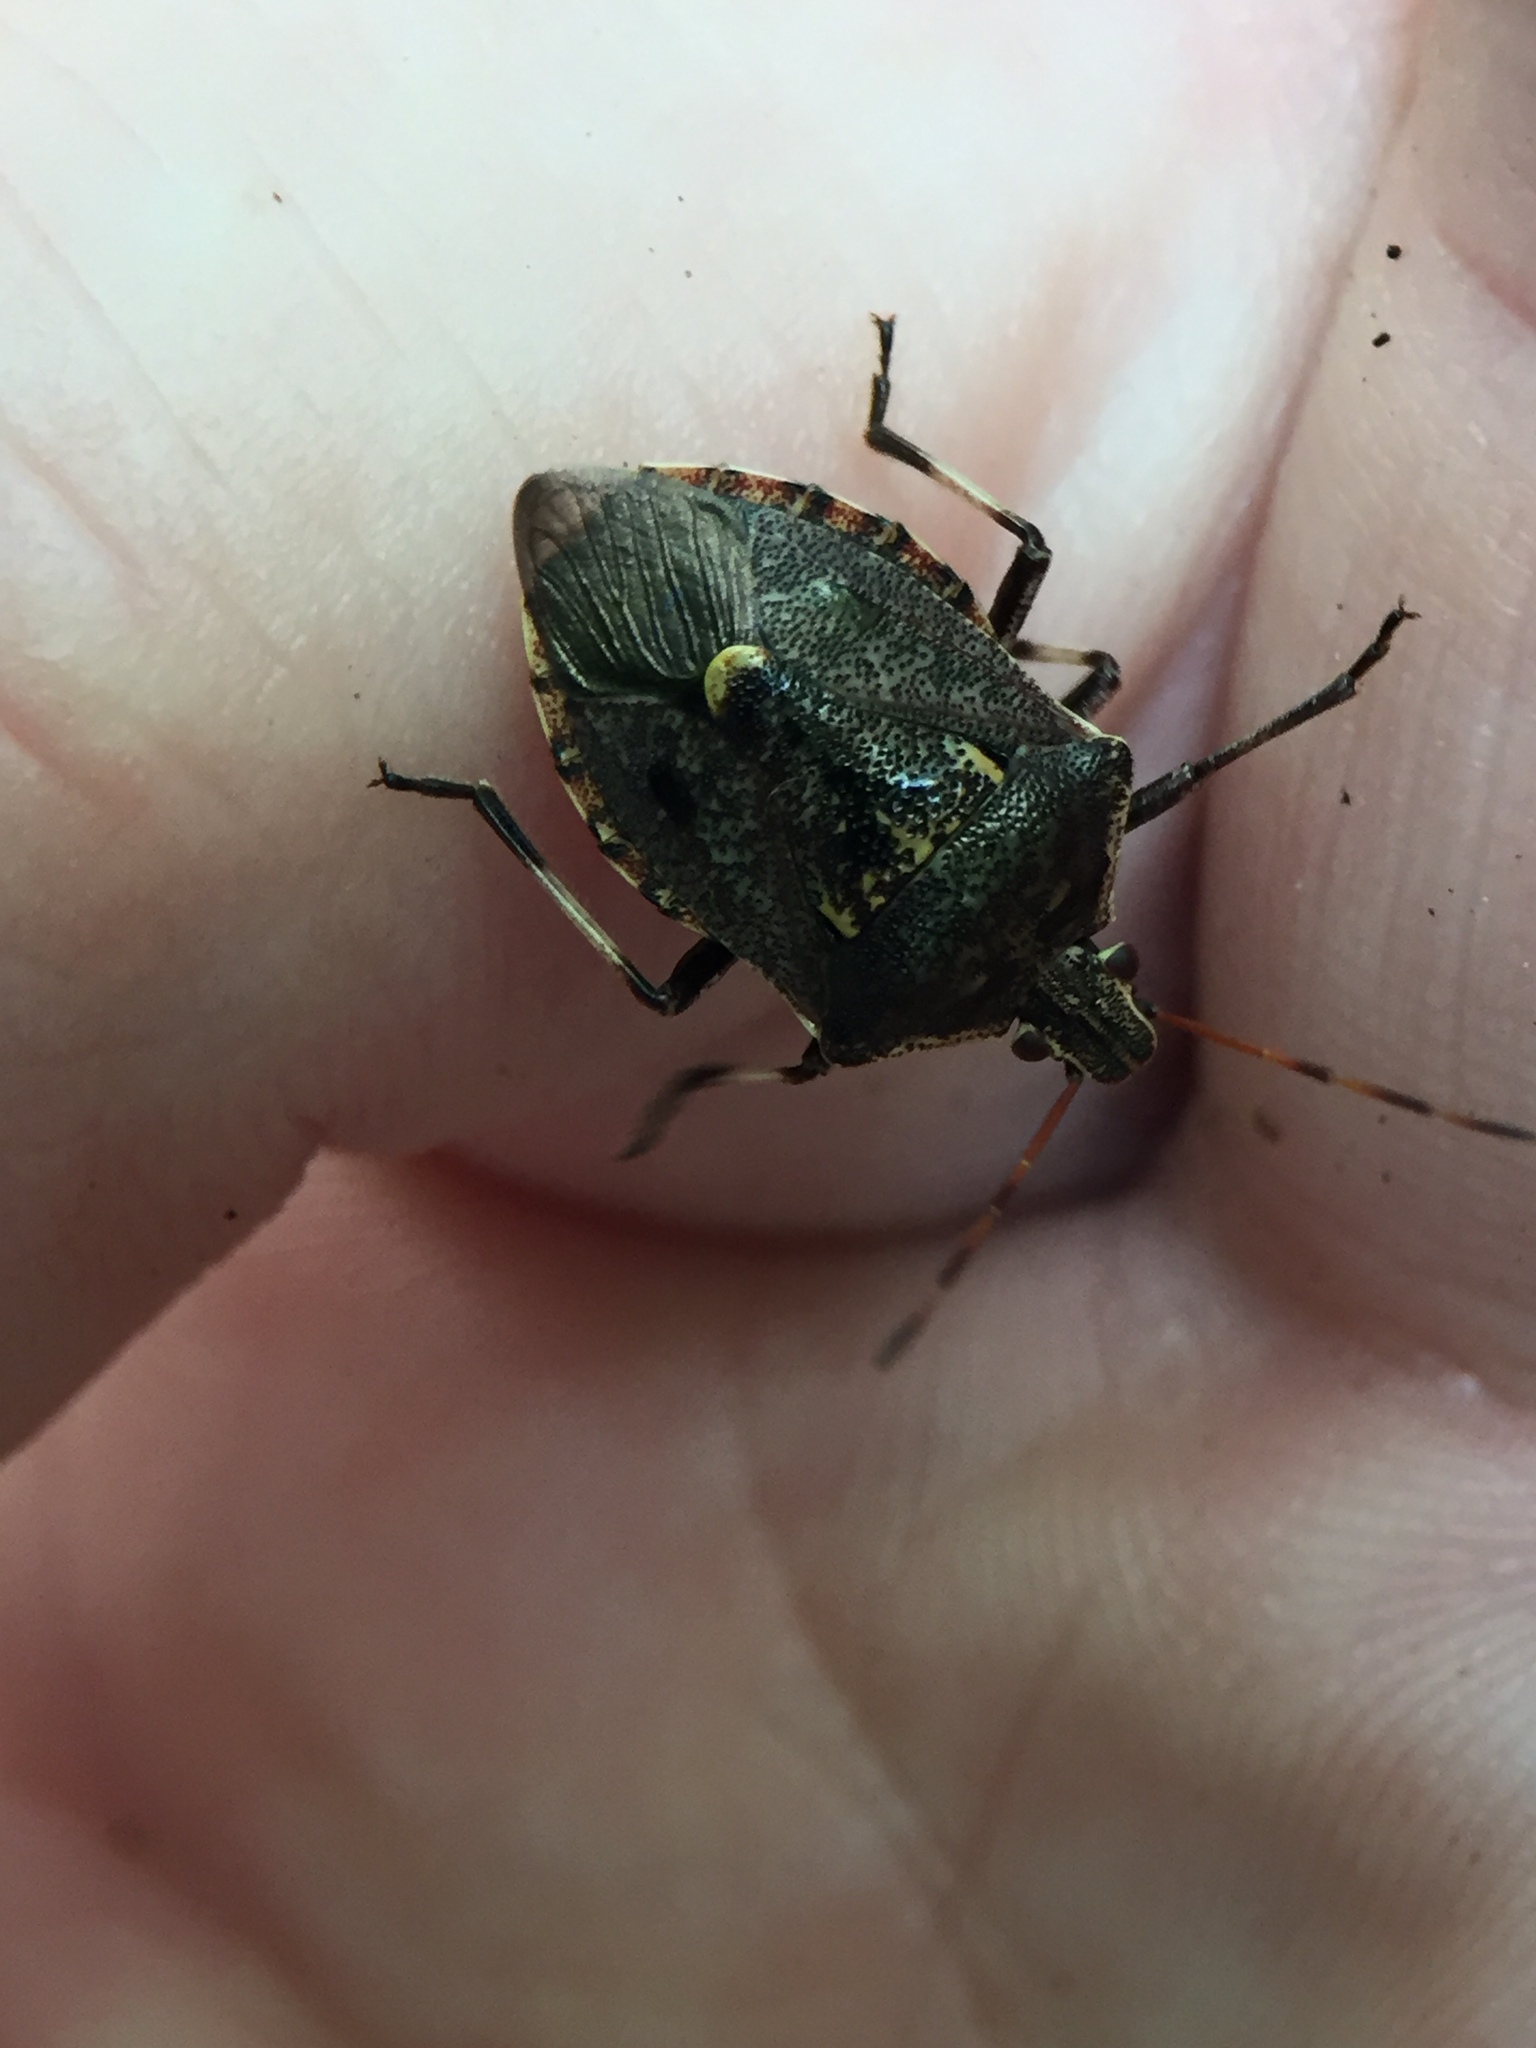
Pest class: stink_bug